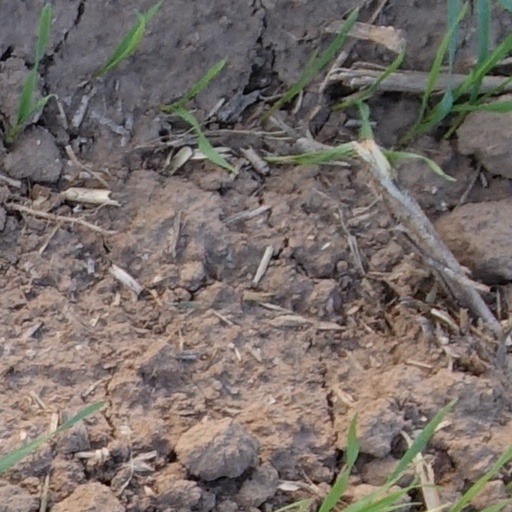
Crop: wheat